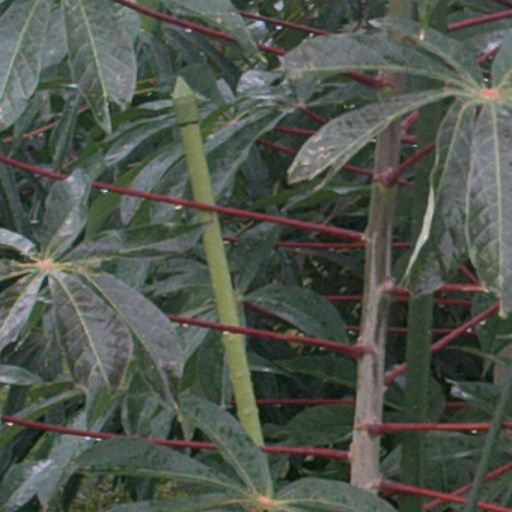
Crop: cassava